Kevin Parker (musician)

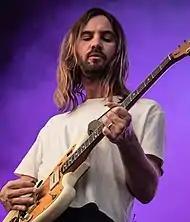
Parker performing live in 2019

In a display of Parker's work ethic, work on the next Tame Impala album "Lonerism" had already started before "Innerspeaker" was even released. "Lonerism" was released on 5 October 2012 to widespread critical acclaim, winning many Album of the Year awards from the likes of "NME", "Rolling Stone", and Triple J. "Lonerism" marks an extension of Parker's music, featuring synths and poppier melodies, and also a more lavish, lush and expansive sound. Commenting on the new-found sound, Parker said that "["Lonerism"] will be the kind of music that I felt as though I wanted to make during "Innerspeaker", but I felt that it was too much of a jump. Back when I was doing "Innerspeaker", I felt like I should make an album with only guitars, and use no synths, because I felt like it was a compromise to what we do. But I now know that it's not." At the ARIA Music Awards of 2015 he won two trophies, Engineer of the Year and Producer of the Year, for his work on Tame Impala's "Currents" (July 2015); the group won three further categories at the ceremony: Album of the Year, Best Group and Best Rock Album. On 30 March 2019, the band performed live on "Saturday Night Live". On 13 April 2019 Tame Impala, performed as a headlining act of the Coachella Valley Music and Arts Festival. On 28 June 2019, the group performed as the Other Stage headliner at the Glastonbury Festival. The fourth album under the Tame Impala project, "The Slow Rush", was released on 14 February 2020.